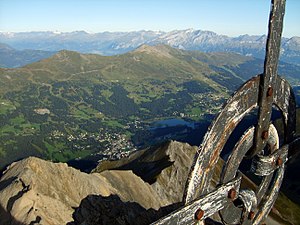
Plessur-Alperne / Galleri
Plessur-Alperne er en bjergkæde i Alperne i det østlige Schweiz. De betragtes som en del af de vestlige rhaetiske alper. De er opkaldt efter floden Plessur, der kommer fra midten af bjergkæden. Plessur-Alperne er adskilt fra Glarner Alperne i vest af Rhindalen; fra Rätikon-området i nord ved Landquart -floddalen; fra Albula-alperne i den sydøstlige del af Landwasser-floddalen; fra Oberhalbstein Alperne i syd ved Albula-floddalen.